Pilliga (Baradine County parish)

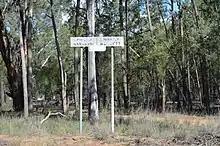
Pilliga Parish forest

Pilliga Parish (Baradine County) is a civil parish of Baradine County, New South Wales.